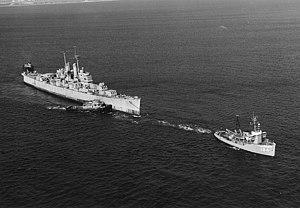
L'USS Vincennes (CL-64) est un croiseur léger de classe Cleveland entré en service dans l'United States Navy durant la Seconde Guerre mondiale.